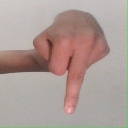
अक्षर: प